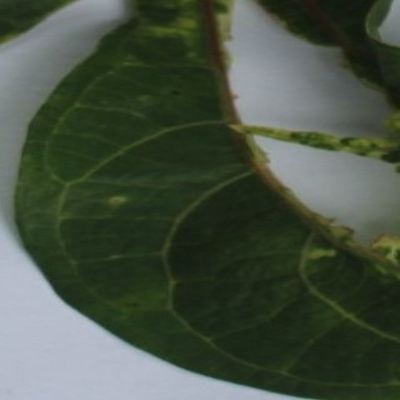
Crop: Cassava
Condition: mosaic